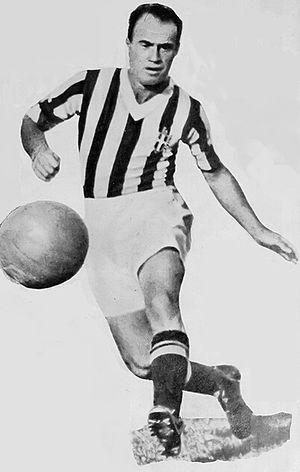
Giovanni Ferrari est un joueur de football international italien, qui évoluait au poste de milieu de terrain, avant d'ensuite devenir entraîneur.